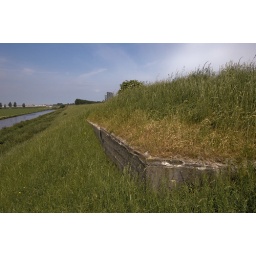
Dutch machine gun casemate built in 1934, to protect the new highway to Amsterdam.